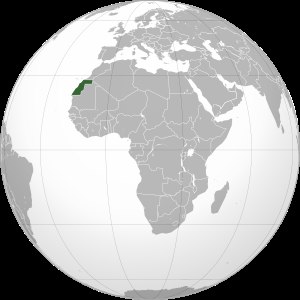
Vestsahara
Vestsaharas beliggenhed i Afrika
Vestsahara; officielt:Saharawiske Arabiske Demokratiske Republik er et landområde i det nordvestlige Afrika. Vestsahara er en tidligere spansk koloni, som både Marokko og frihedsbevægelsen Polisario kræver råderet over.